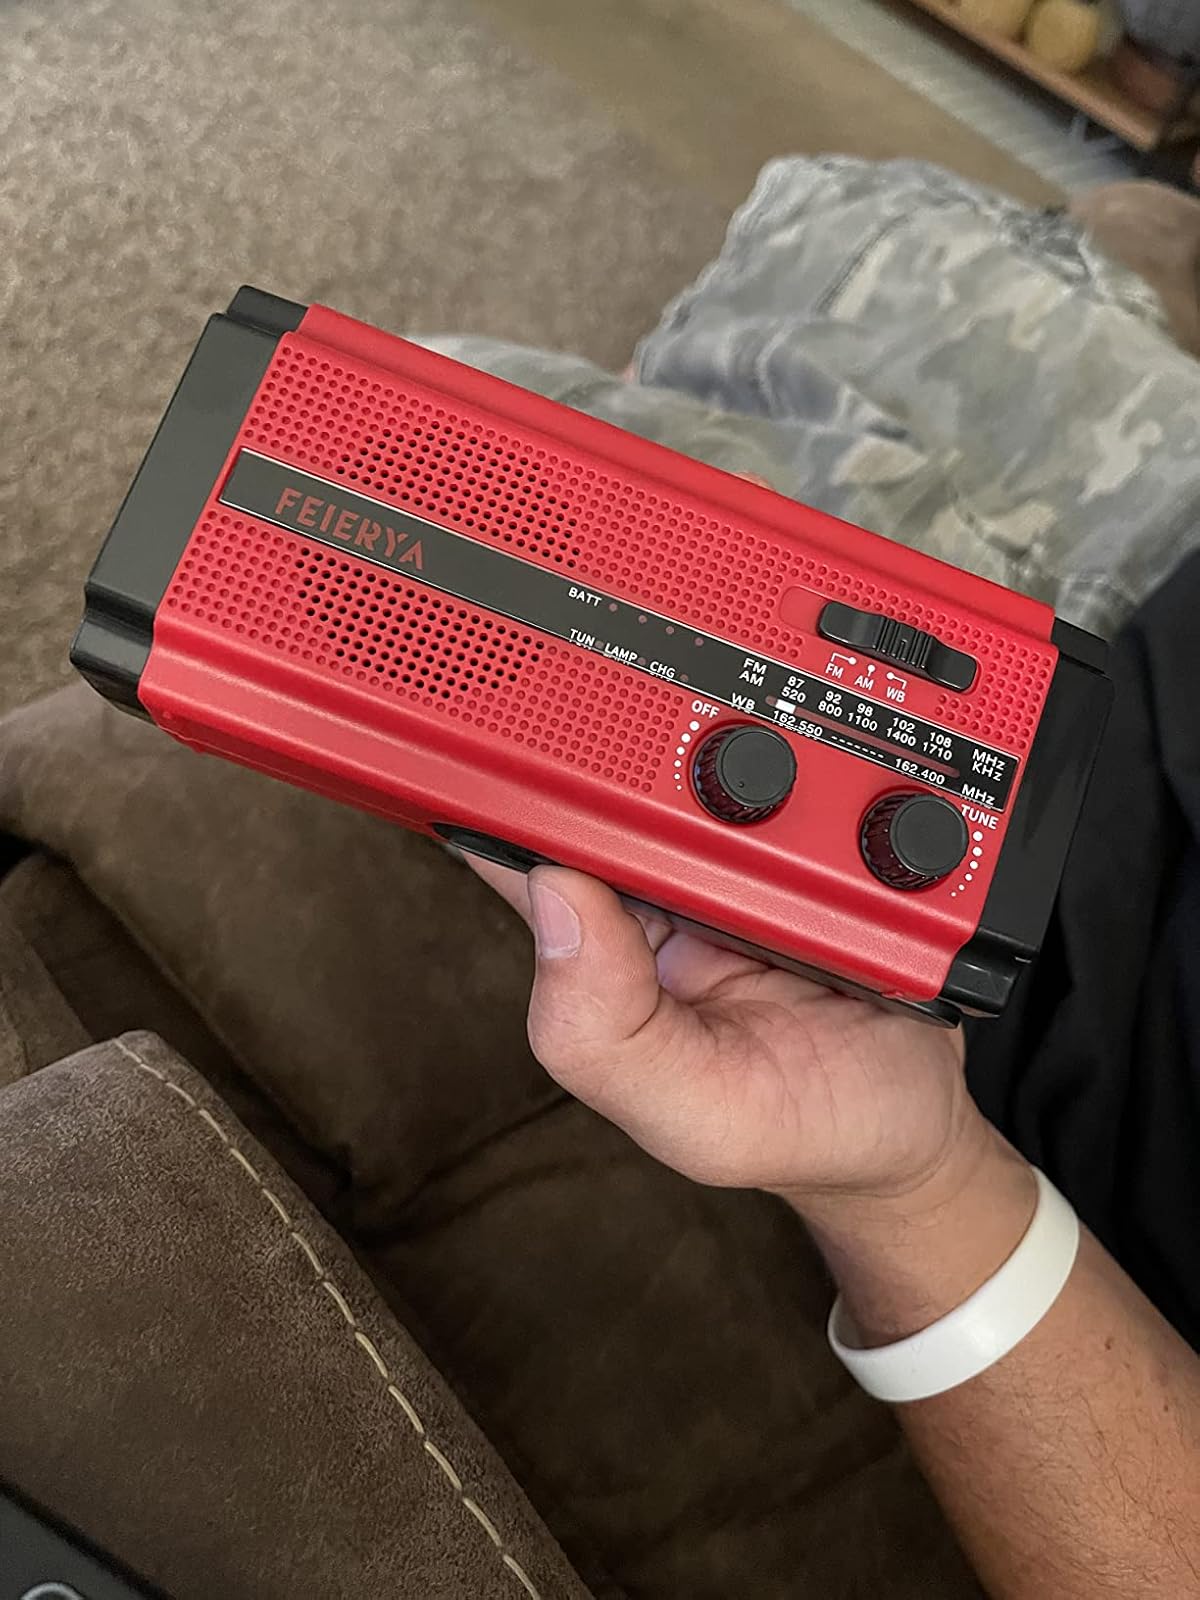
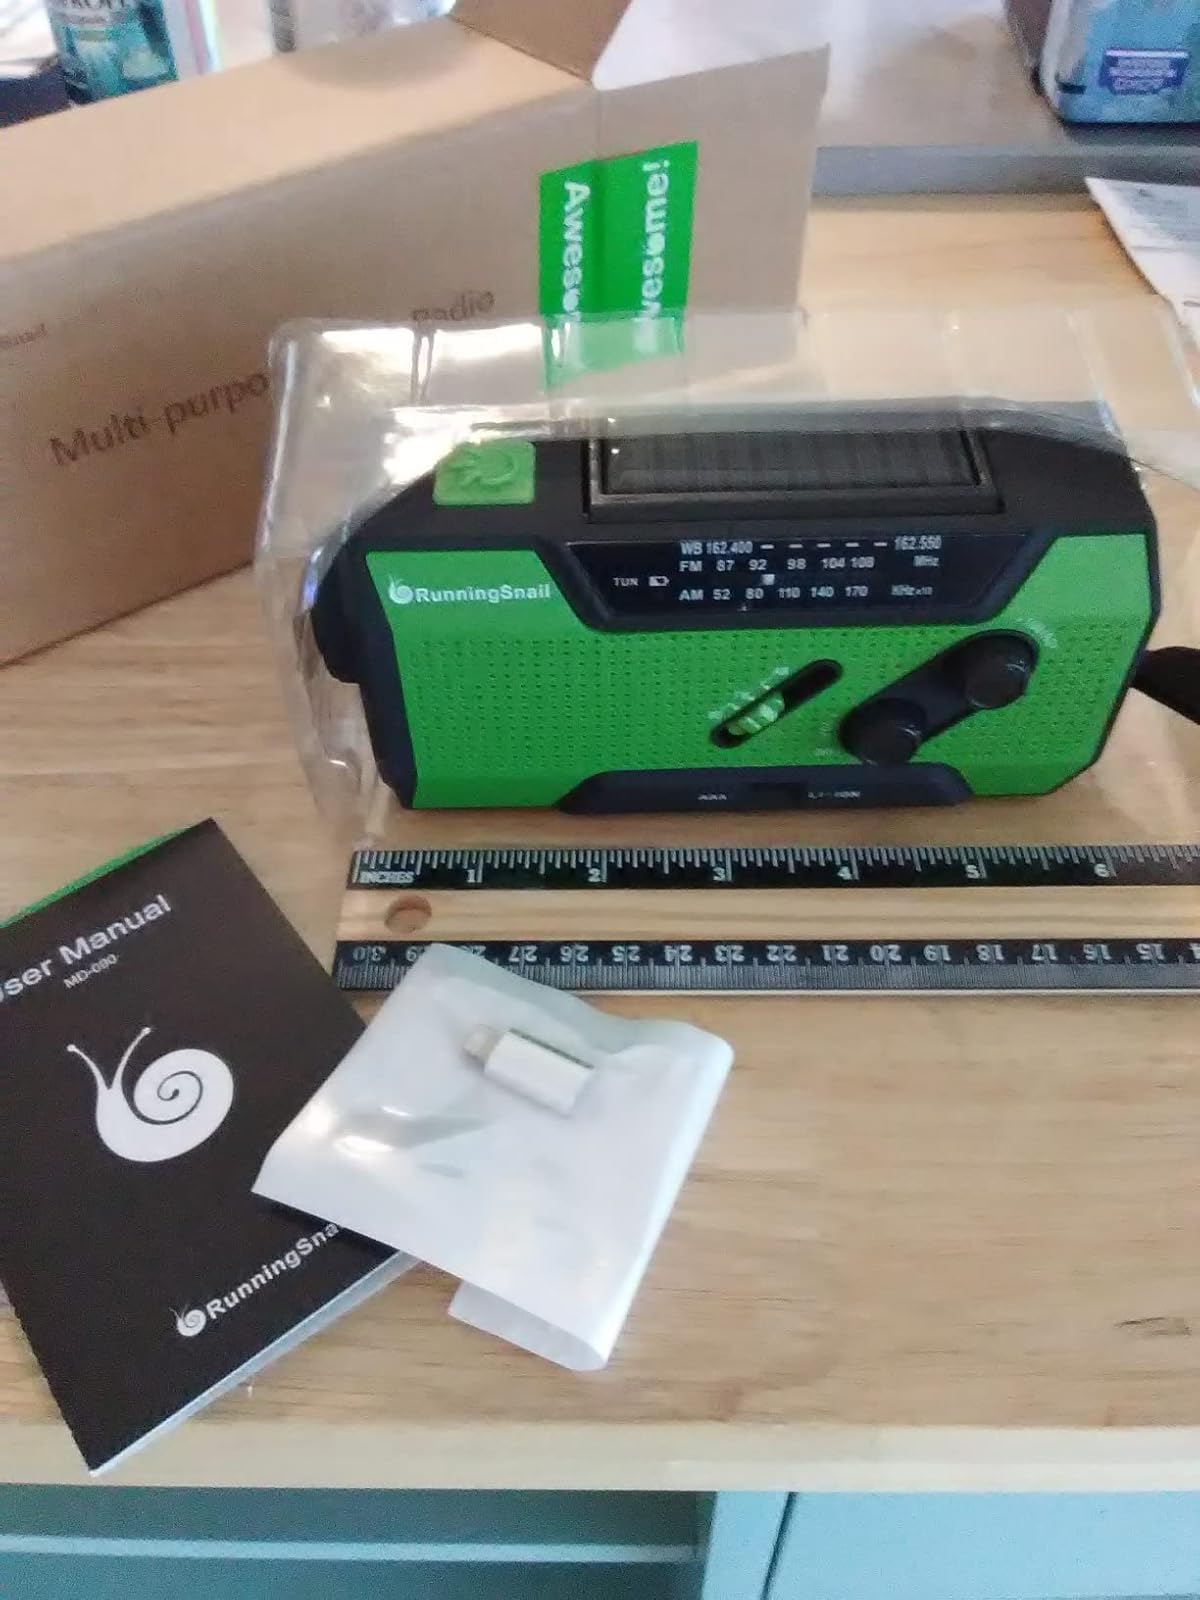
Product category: radio
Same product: no